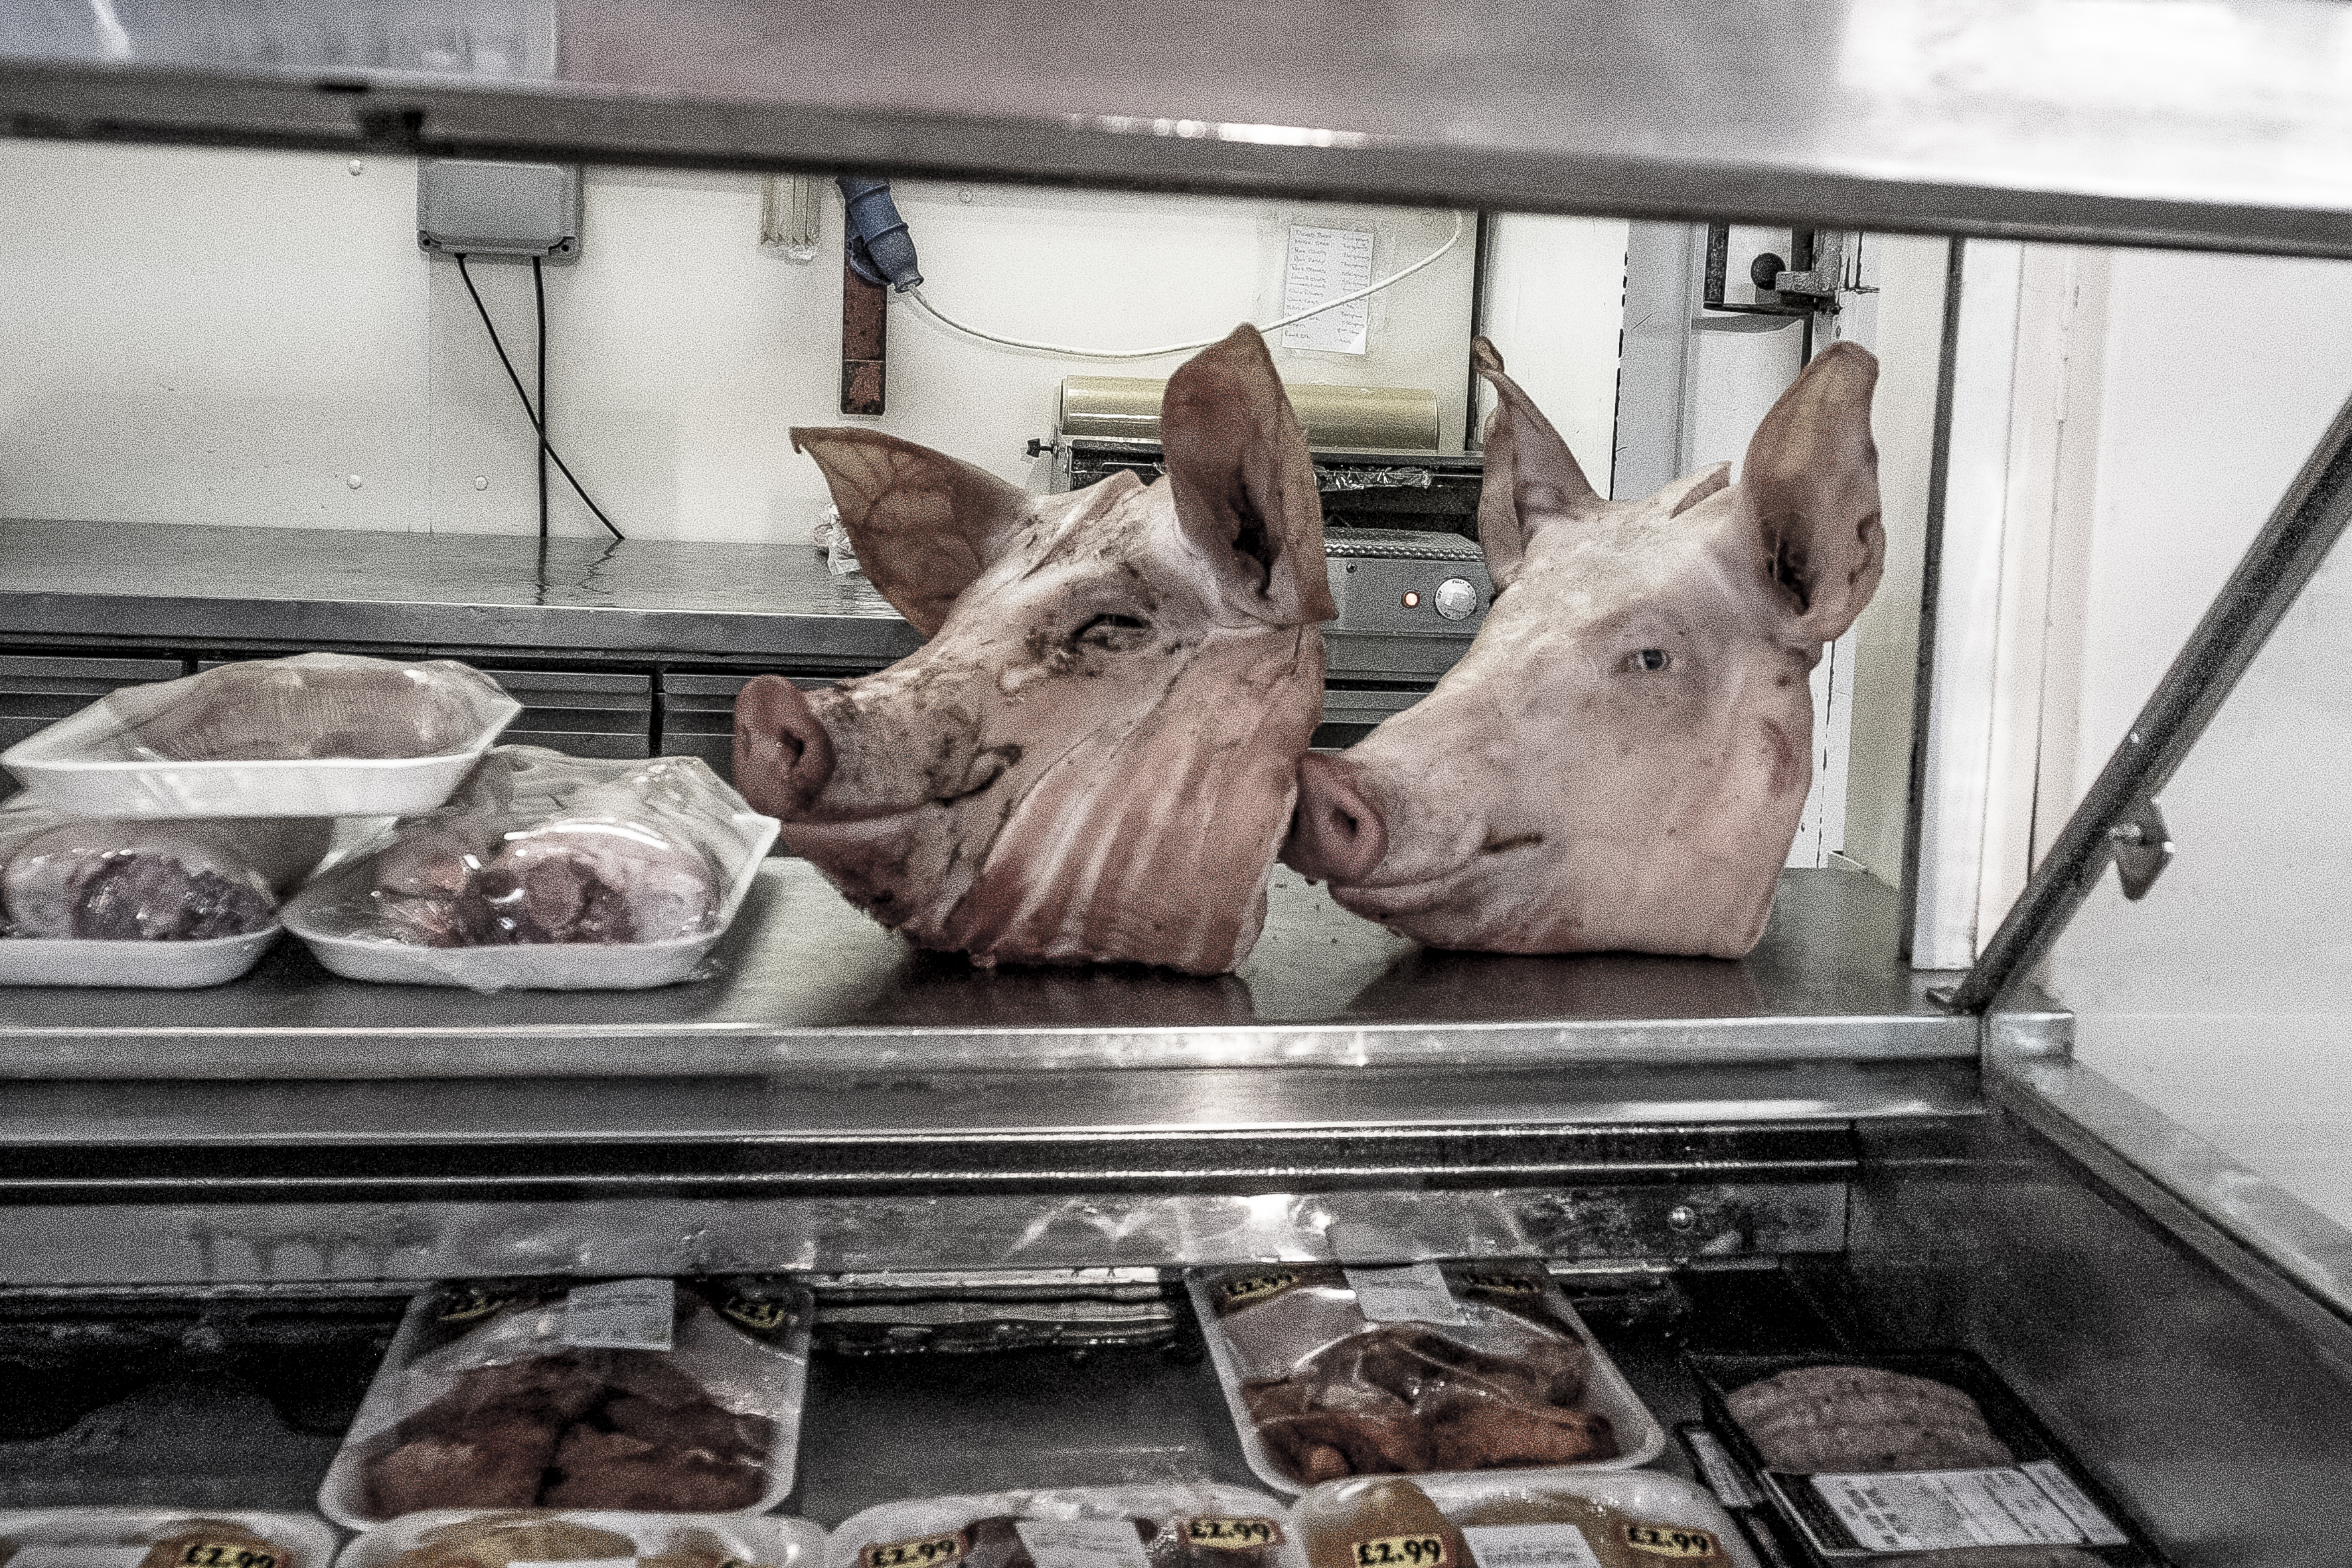
street, urban, travel, fujifilm, food, meat, uk, england, snout, unitedkingdom, pig, fuji, oxford, fujixt1, fujix, domestic pig, pig like mammal, animal source foods